Ristomatti Hakola

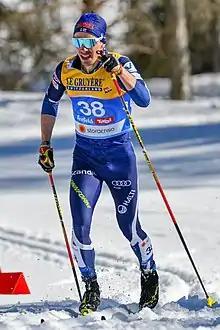
Hakola in 2019

Ristomatti Hakola (born 15 April 1991) is a Finnish cross-country skier.